Eastport, Maine

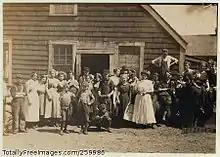
Group of workers at Seacoast Canning Co., Factory #4 ~ 1911

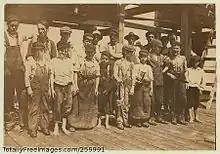
"Group of cutters, all of them working, factory #2. One of them, not the youngest, is Harold Whalen, 14 Tappen Ave. Makes $1.00 a day. Location: Eastport, Maine. Date Created/Published: 1911 August. Part of: Photographs from the records of the National Child Labor Committee (U.S.)"

The native Passamaquoddy Tribe has called this area home for at least 10,000 years. Some archeologists estimate the habitation at 20,000 years. The first known European contact was the St. Croix colony founded by the French explorer Samuel de Champlain in 1604. Near present-day Calais, the unsuccessful Saint Croix Island Acadia settlement predates the first successful English settlement at Jamestown, Virginia, by three years. On June 25, 1604, Champlain and his men spent a long and severe winter on St. Croix Island with no fresh water and diminished supplies. Two-fifths of the men died of scurvy, and the colony moved across the Bay of Fundy to Port Royal in present-day Nova Scotia.